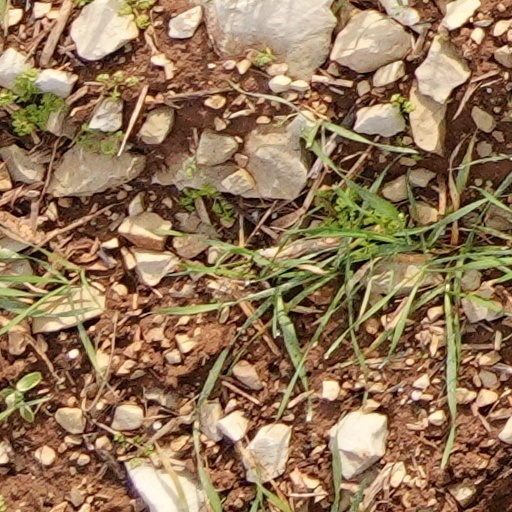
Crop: wheat